Chicago White Sox

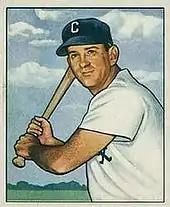
Luke Appling (1930–43, 1945–50)

The White Sox logo in the 1950s and 1960s (actually beginning in the 1949 season) was the word "SOX" in Gothic script, diagonally arranged, with the "S" larger than the other two letters. From 1949 through 1963, the primary color was black (trimmed with red after 1951). This is the logo associated with the Go-Go Sox era.